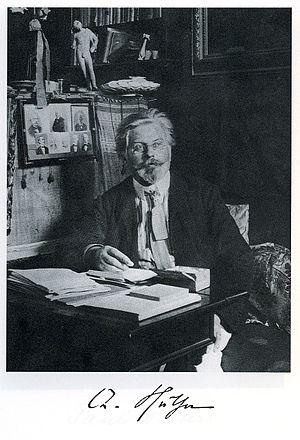
Christian Karl Friedrich Hülsen est un historien allemand, spécialiste de l'histoire de l'architecture antique classique, puis plus tard, du Moyen Âge et de la Renaissance.